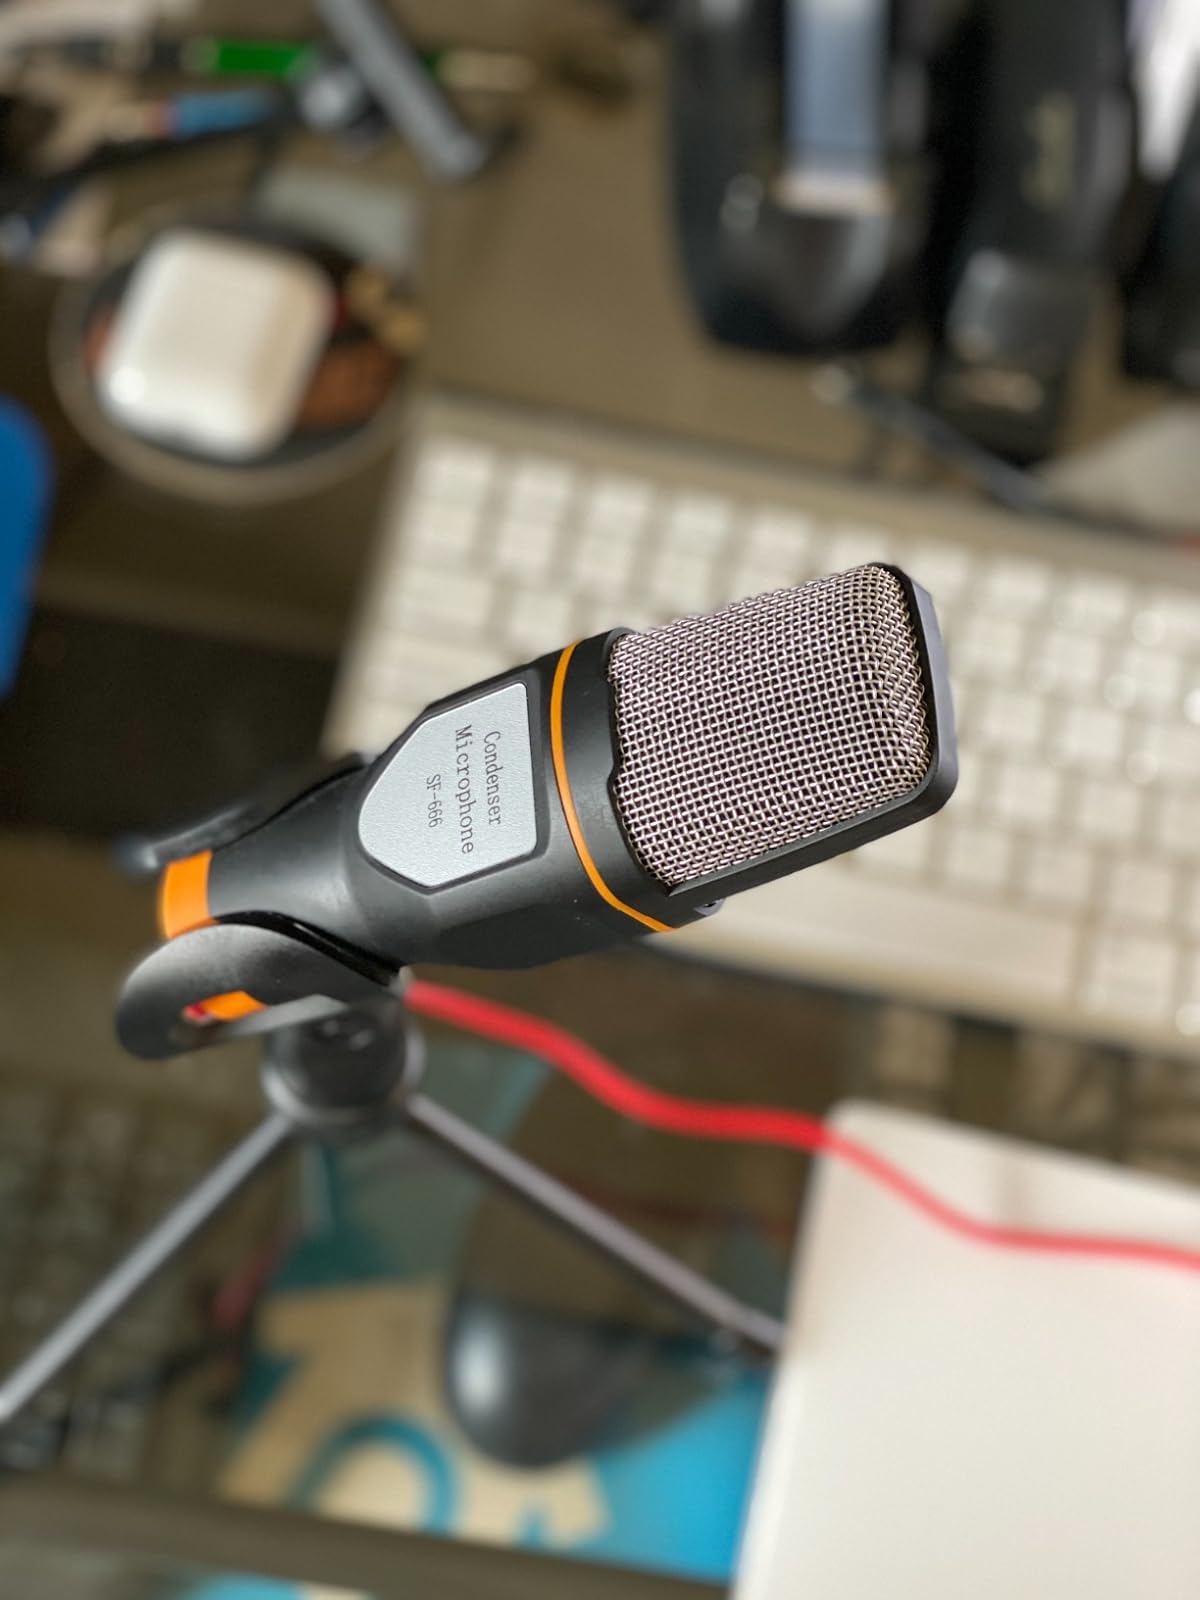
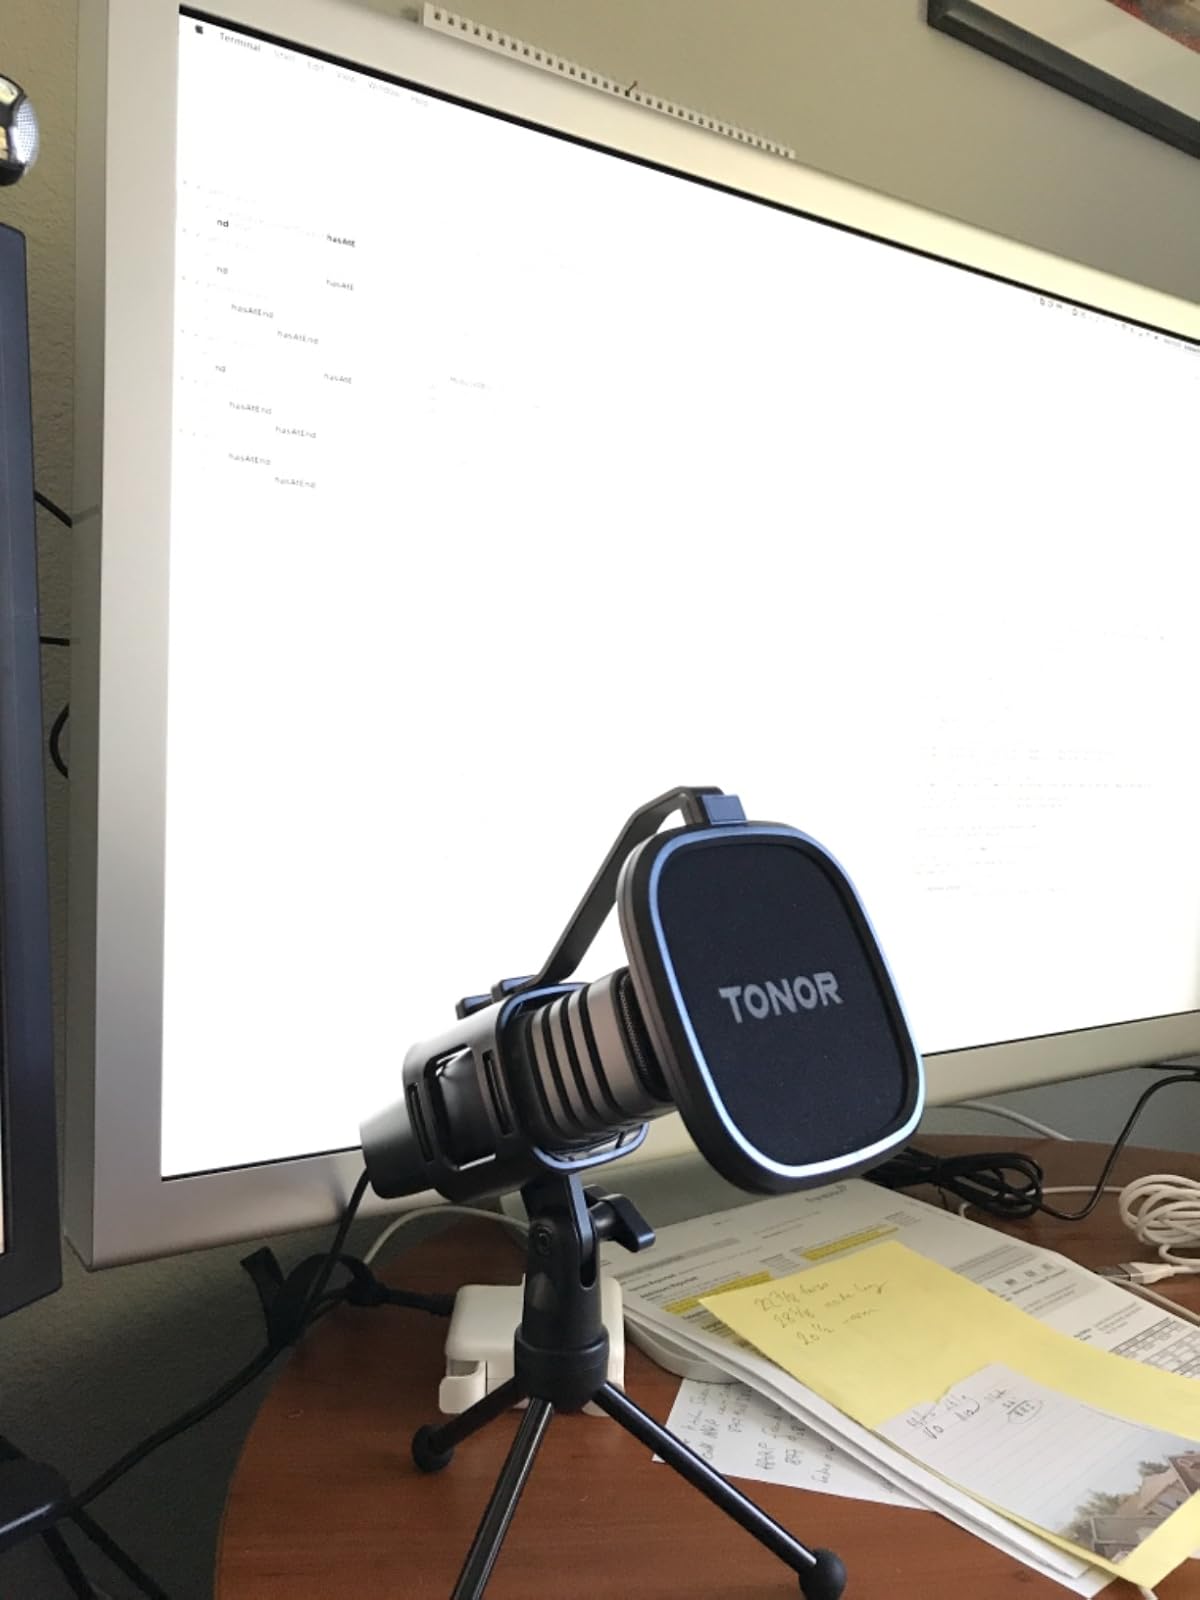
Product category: microphone
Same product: no